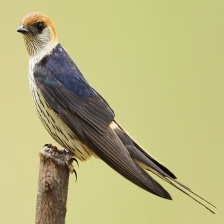
Species: STRIPPED SWALLOW
Scientific name: CECROPIS ABYSSINICA